Benny Caiola

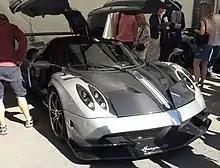
Pagani Huayra BC

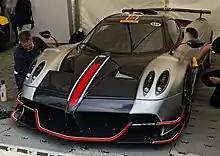
Pagani Huayra Roadster BC

Benny Caiola was a friend of Horacio Pagani, the founder of Pagani Automobili and the first customer of a Pagani Zonda, the company's first automobile.